KFBG (FM)

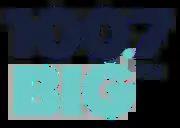
Logo as "Big FM"

On April 6, 2020, the station's call sign was changed to KFBG. On April 13, at noon, the station rebranded as "100.7 Big FM", featuring what it said was "a bigger music library". The studios also relocated to Sorrento Valley. Initially, the station aired without any DJs, but a morning personality was hired in December 2020. In April 2022, the frequency reached #1 in the Nielsen Audio Ratings for the first time since 1988.